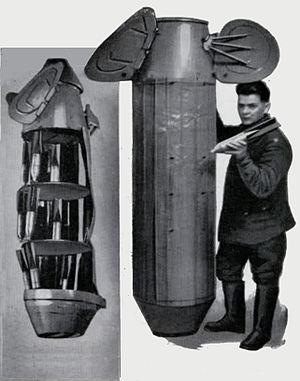
"La RRAB-3, surnommée ""panier à pain de Molotov"" est une bombe de fabrication soviétique. Bombe largable, elle combine une importante charge explosive classique avec une grappe de bombes incendiaires.